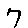
Label: 7